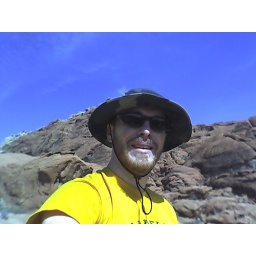
White boy burns in sun, must wear silly hat and magic oils.